Girl on the Third Floor

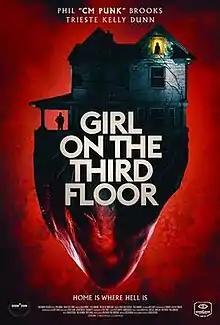

Girl on the Third Floor is a 2019 American horror film directed by Travis Stevens, who co-wrote the screenplay with Paul Johnstone and Ben Parker. It stars Phil "CM Punk" Brooks as a deeply flawed man who renovates an old home for himself and his wife, and the supernatural events that ensue as they prepare to move in.